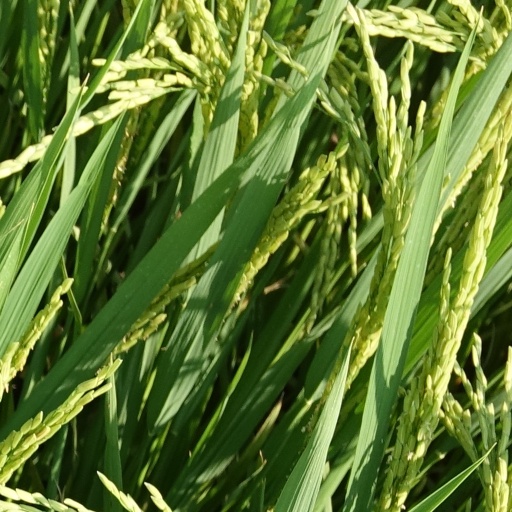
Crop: rice